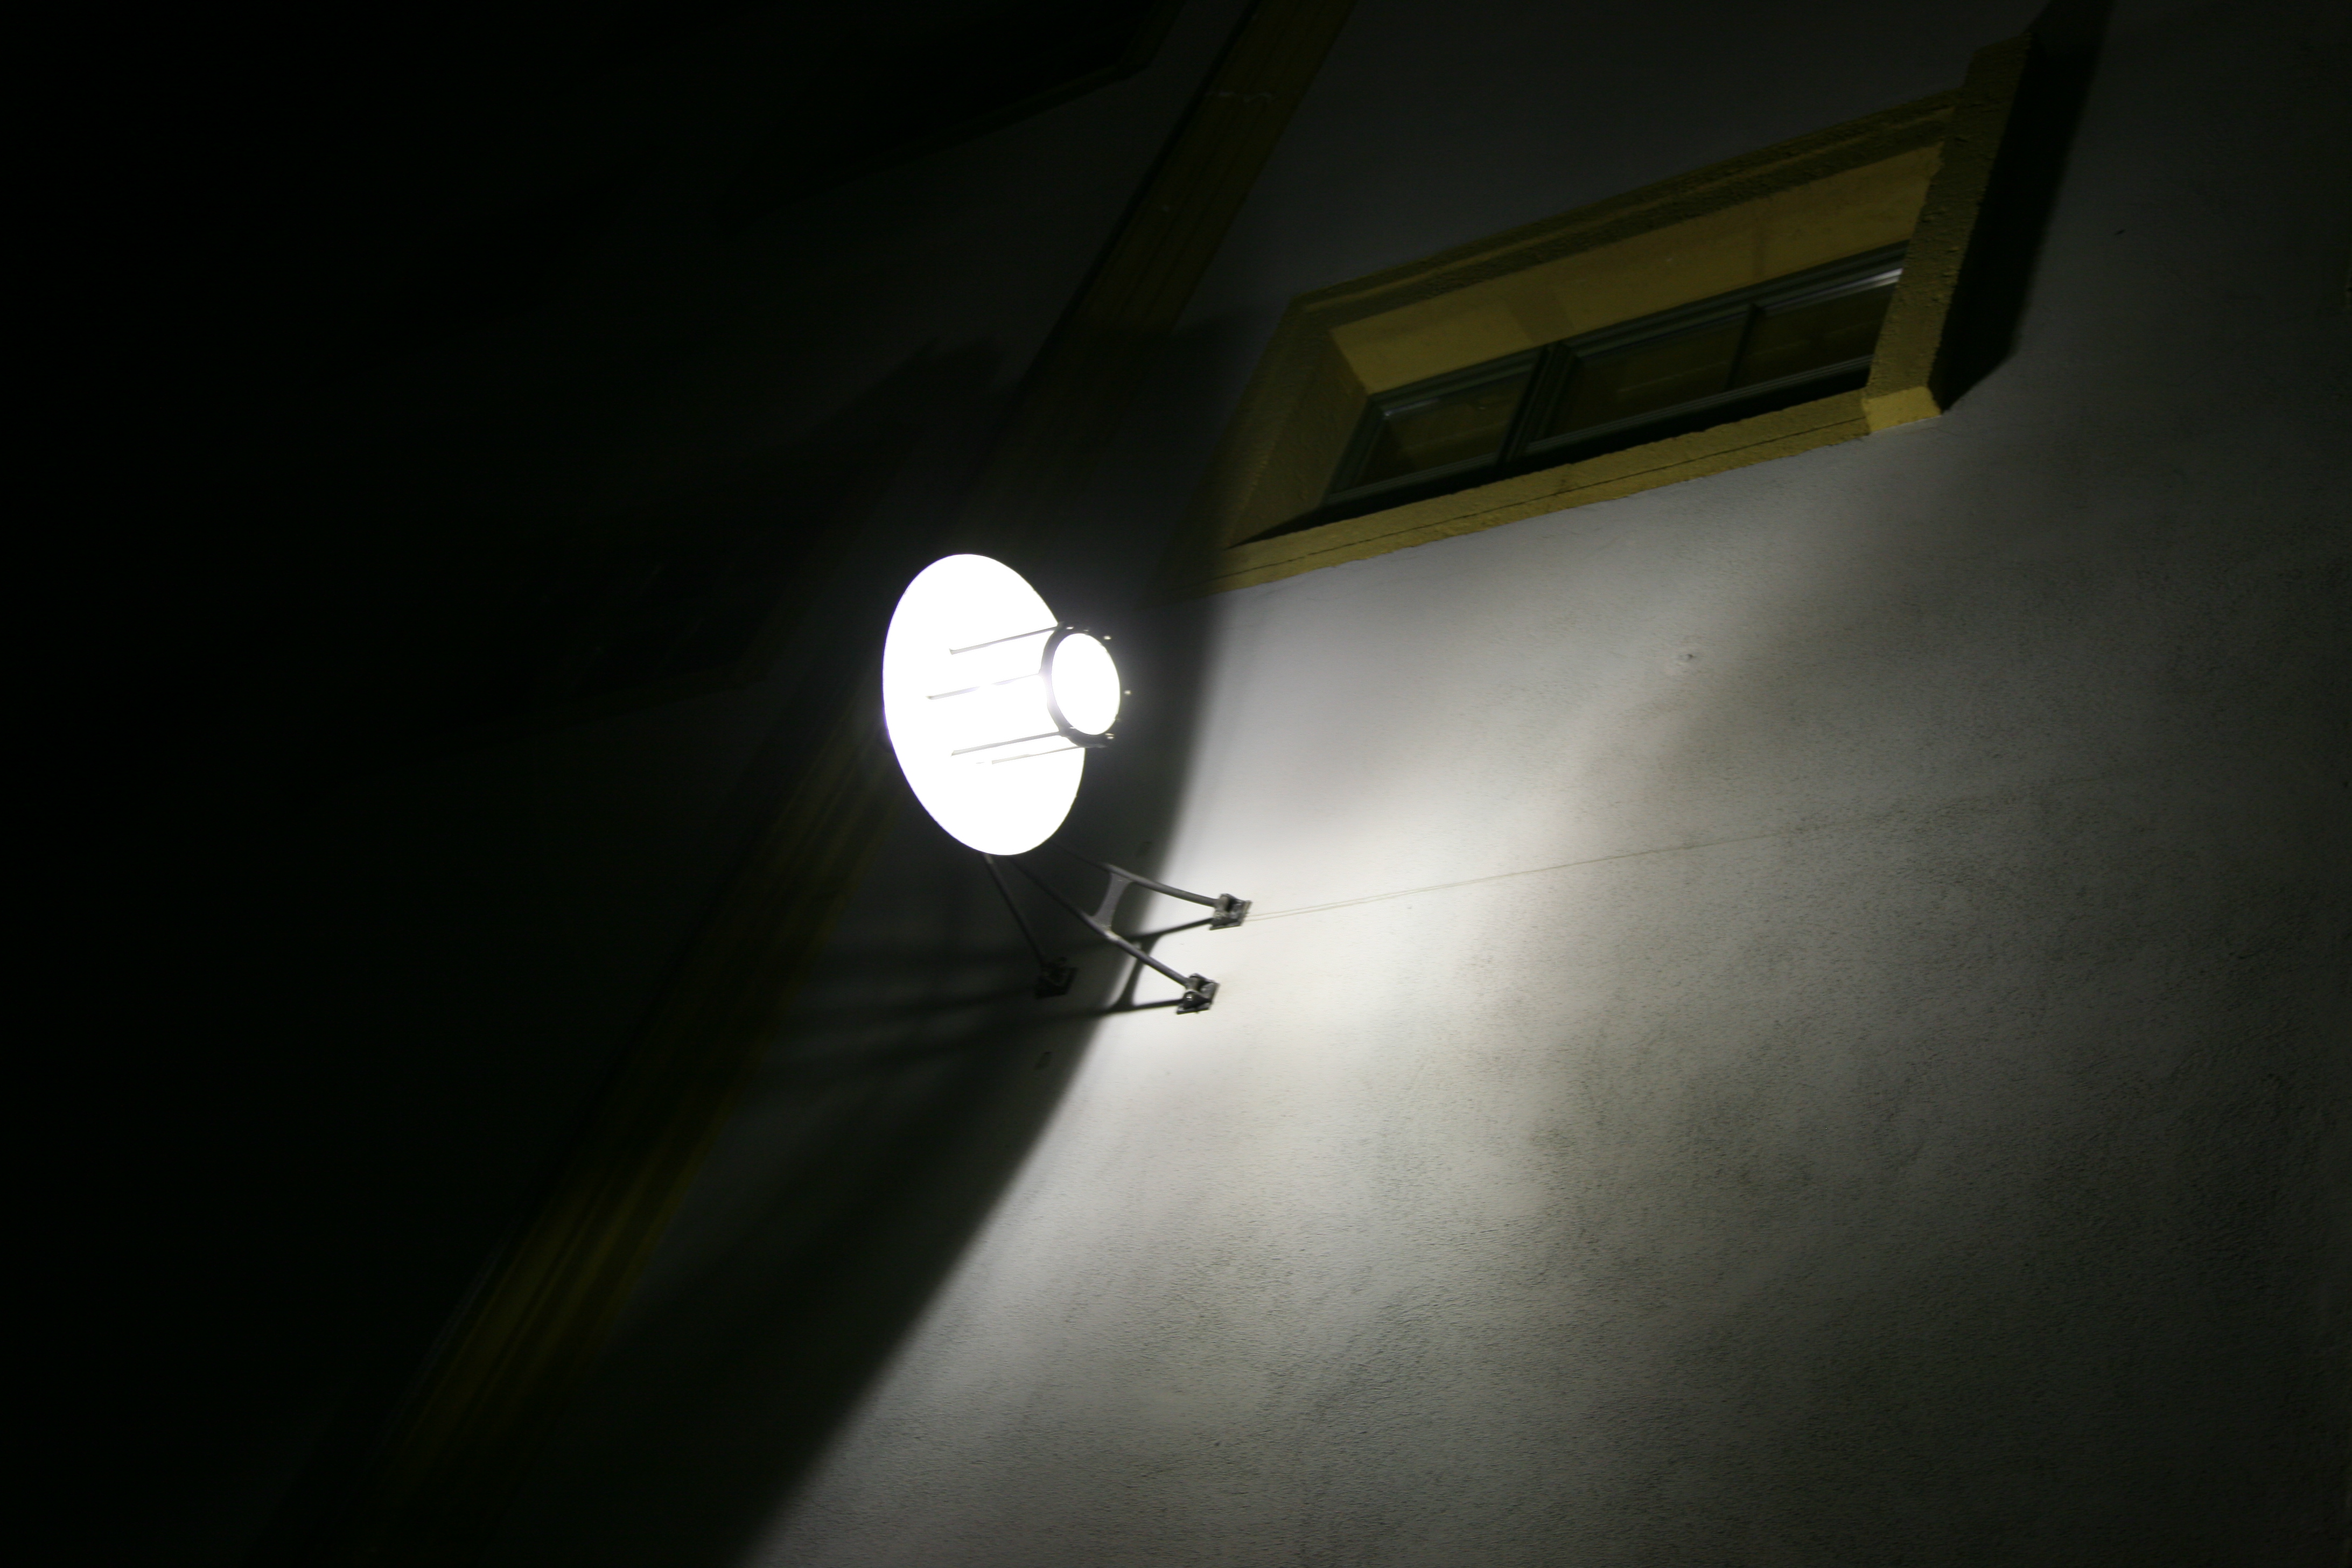
light, white, night, sunlight, atmosphere, ceiling, line, reflection, darkness, street light, black, lighting, circle, light fixture, germany, allemagne, lampadaire, nacht, fenster, nuit, shape, thuringia, weimar, thuringe, floorlamp, stehleuchte, th ringen, atmosphere of earth